Palmenhaus (Burggarten)

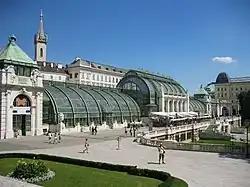
The Palmenhaus in the Burggarten is a popular meeting place in summer

The Palmenhaus (Palm House), also known as the Glashaus (Glass House), is a building in the Innere Stadt district of Vienna. It is located on the edge of the Burggarten near the Albertina and the State Opera. It is 180 metres long and 13 metres wide, and has a floor area of around 2,050m².